Warsaw Chopin Airport

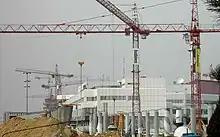
Ongoing construction of Terminal 2 at Warsaw Chopin in 2005

In 1969, the new terminal officially became operational, with it celebrating, just one year later, its first million passengers served. However, it soon became apparent that the new terminal was too small. As a result of this situation, and to alleviate the problems it was causing, part of the airport's administrative office was moved to the south of the terminal and into makeshift buildings and the old airport premises on Ul. 17 Stycznia. A new separate, temporary arrival hall was then built. Meanwhile, domestic flights continued to operate from the facilities built on the site of the pre-war terminal. Some years later, in 1978, a new arrivals hall, the so-called 'Finnish Hall' opened. Thereafter, there was a further upgrade to the airport's runways, and after the renovation of runways 1 and 3, runway 2 was re-designated as taxiway 'Delta'; this was because of its location on the same axis as a number of major obstacles, most notably the Palace of Culture and Science and Raszyn radio transmitter.